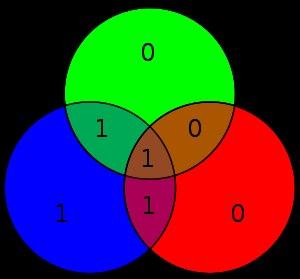
En théorie des codes, le Code de Hamming (7,4) est un code correcteur linéaire binaire de la famille des codes de Hamming. À travers un message de sept bits, il transfère quatre bits de données et trois bits de parité. Il permet la correction d'un bit erroné. Autrement dit, si, sur les sept bits transmis, l'un d'eux au plus est altéré, alors il existe un algorithme permettant de corriger l'erreur.